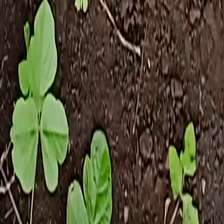
Weed species: Obscure_morning _glory(Ipomoea obscura)